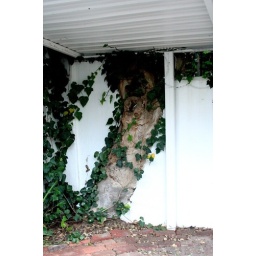
tree stuck in the wall